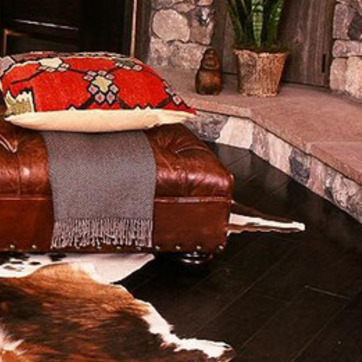
Material: leather